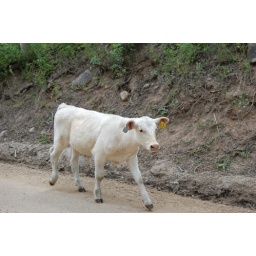
A cow we passed in the road (I guess there are a lot of free range cattle in these parts)